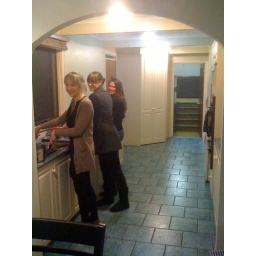
girls in the kitchen